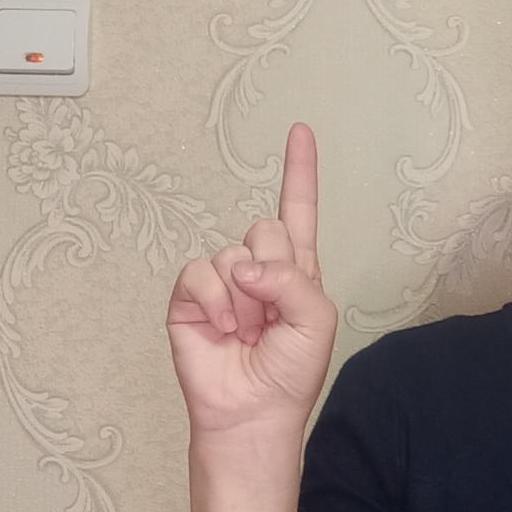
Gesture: one